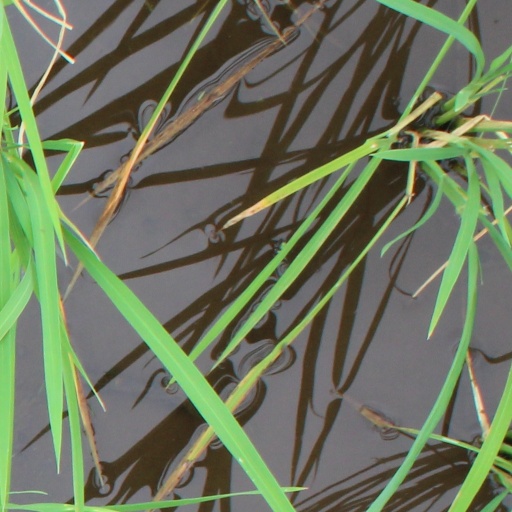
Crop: rice